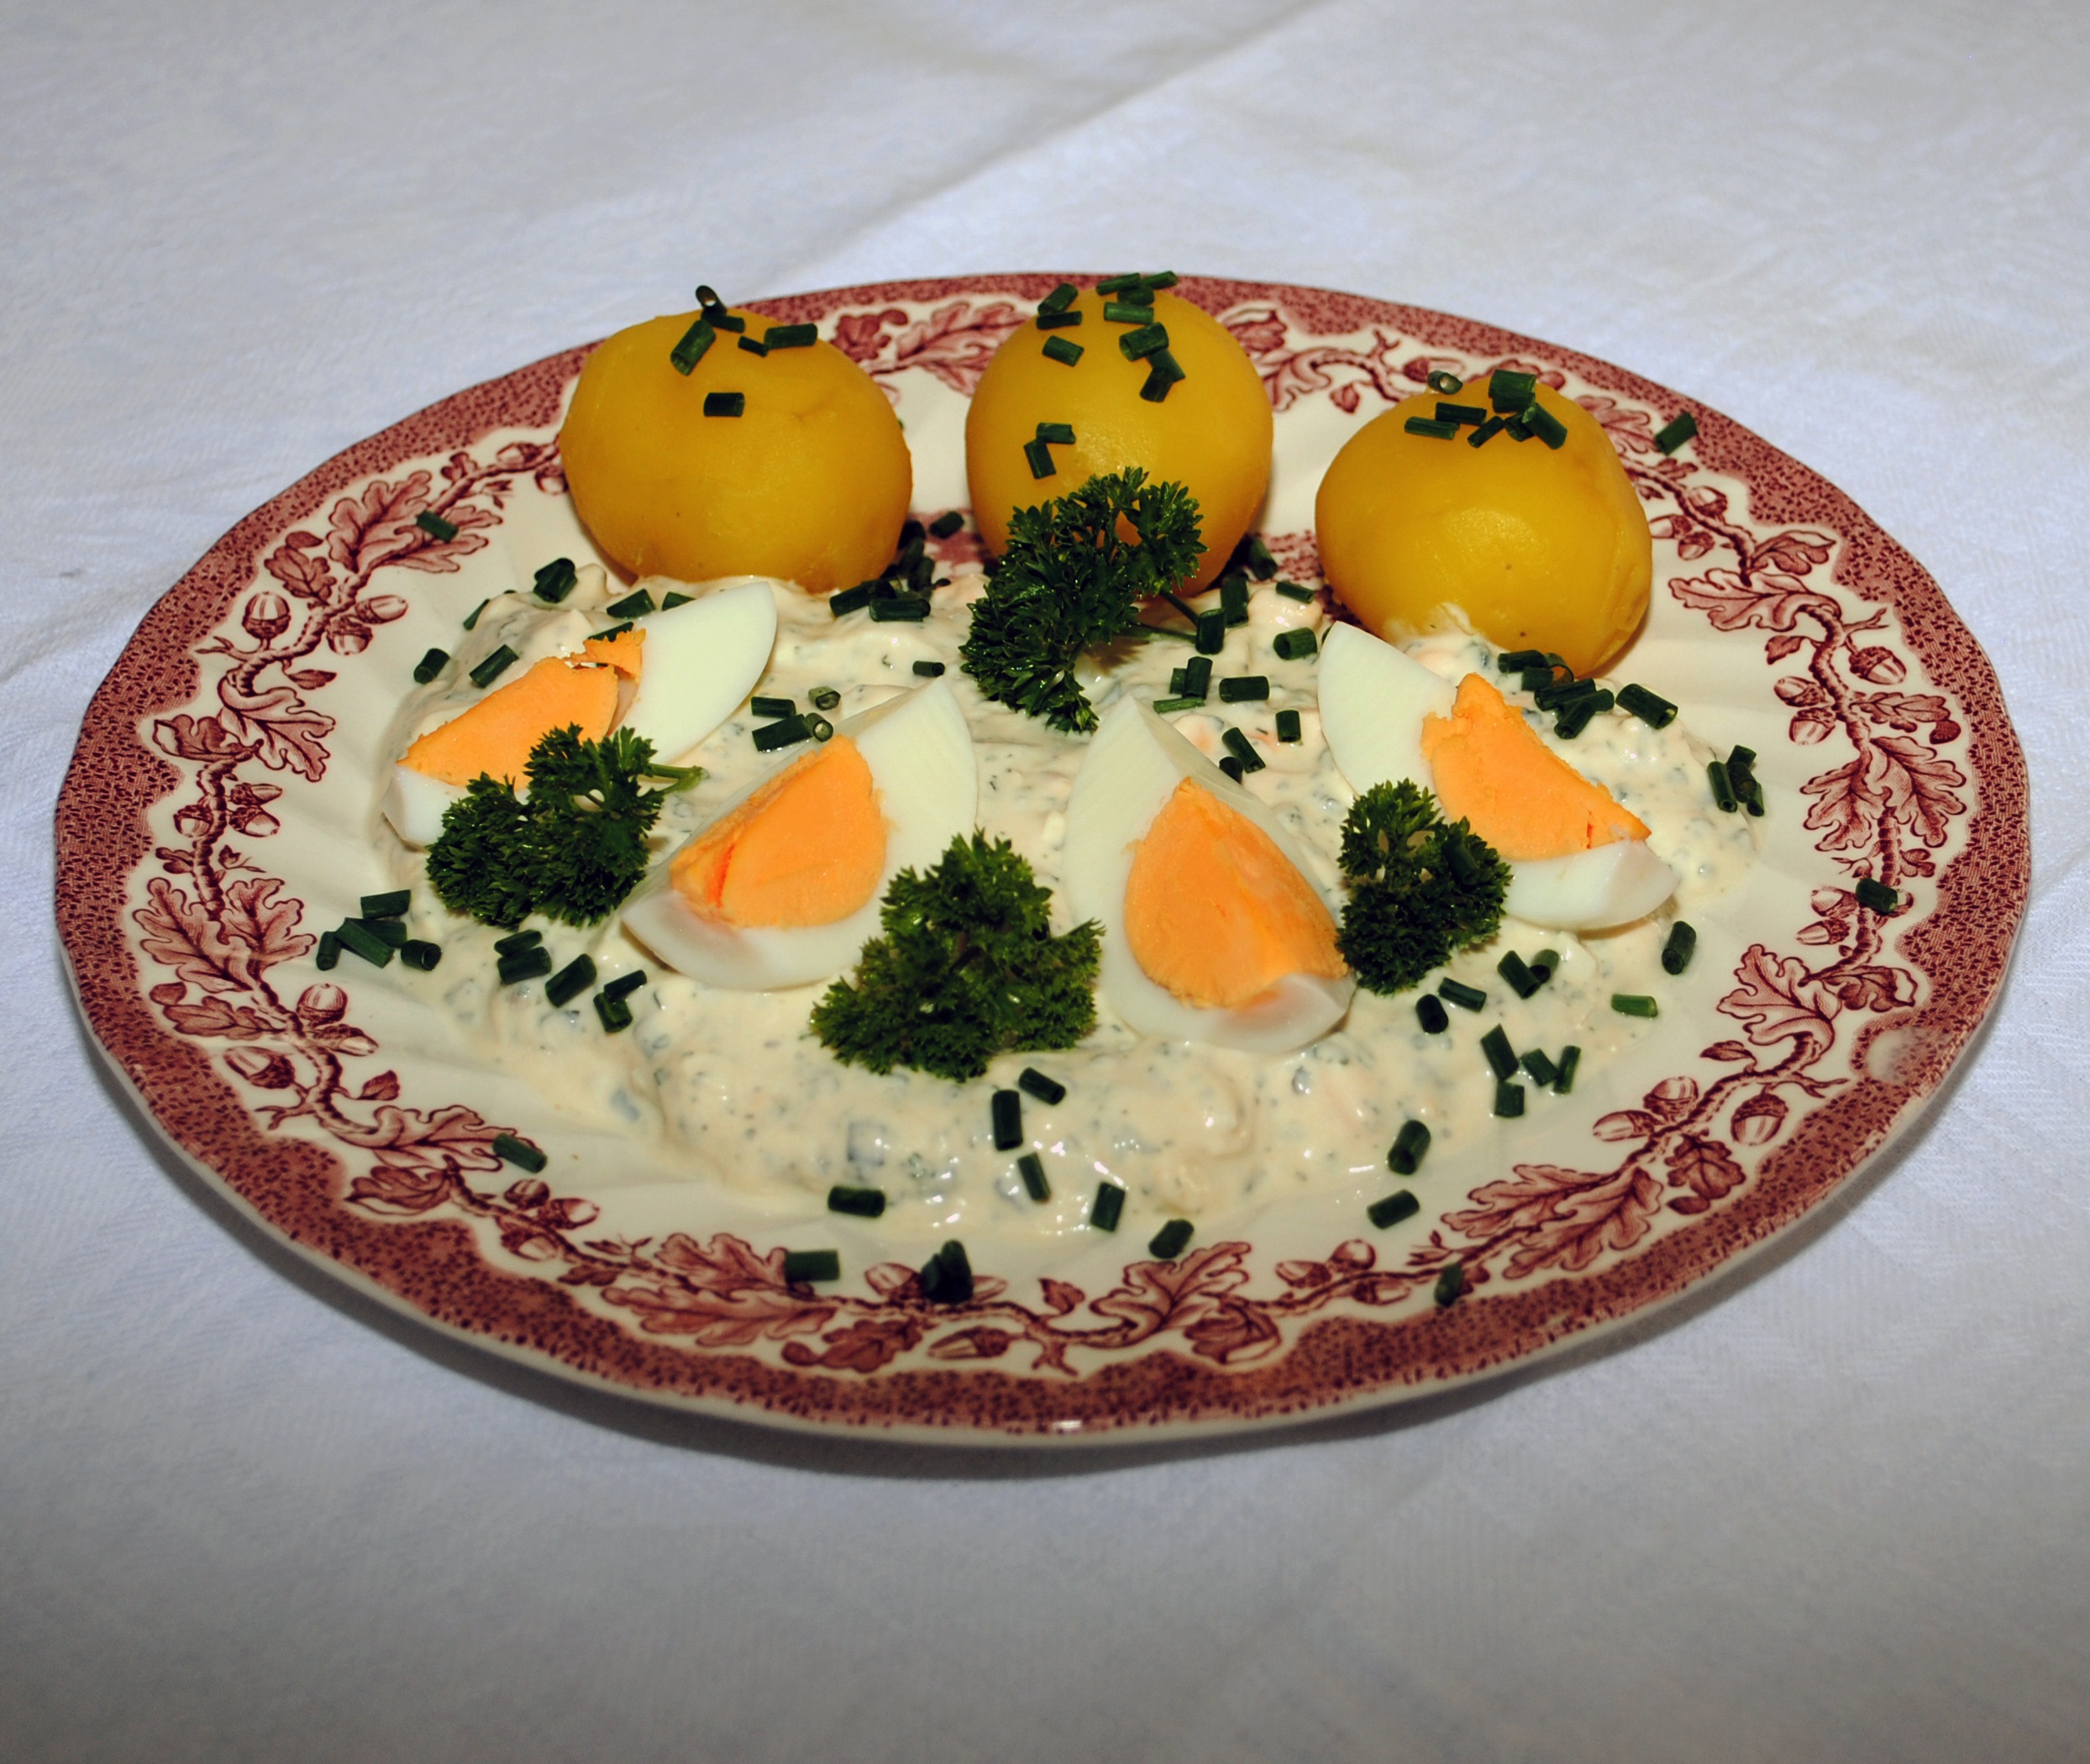
dish, food, produce, baking, dessert, eat, lunch, cuisine, sauce, delicious, cake, egg, tasty, court, torte, frankfurt's green sauce, grie soss, cake decorating, pavlova